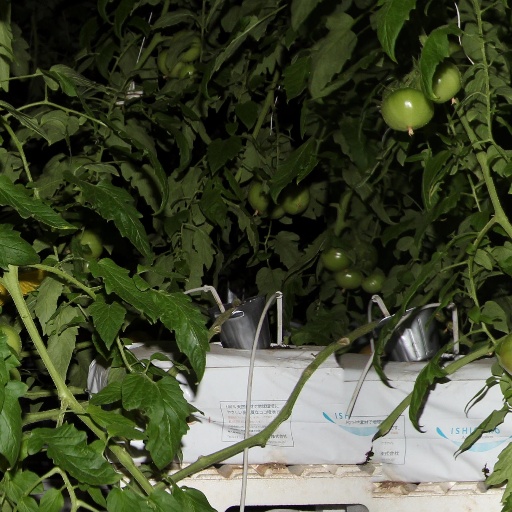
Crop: tomato